El Cielo Biosphere Reserve

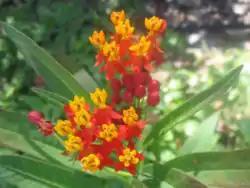
"Asclepias curassavica", an important food source for the monarch butterflies which migrate through the reserve.

Several distinct vegetation types are found in the reserve. Vegetation in the drier northern and western portions of the reserve up to an elevation of consists of desert and semi-desert shrublands, the montane Tamaulipan matorral and the lowland Tamaulipan mezquital. Shrubs and small trees generally do not exceed in height except in riparian locations. Annual precipitation in the shrublands is less than .